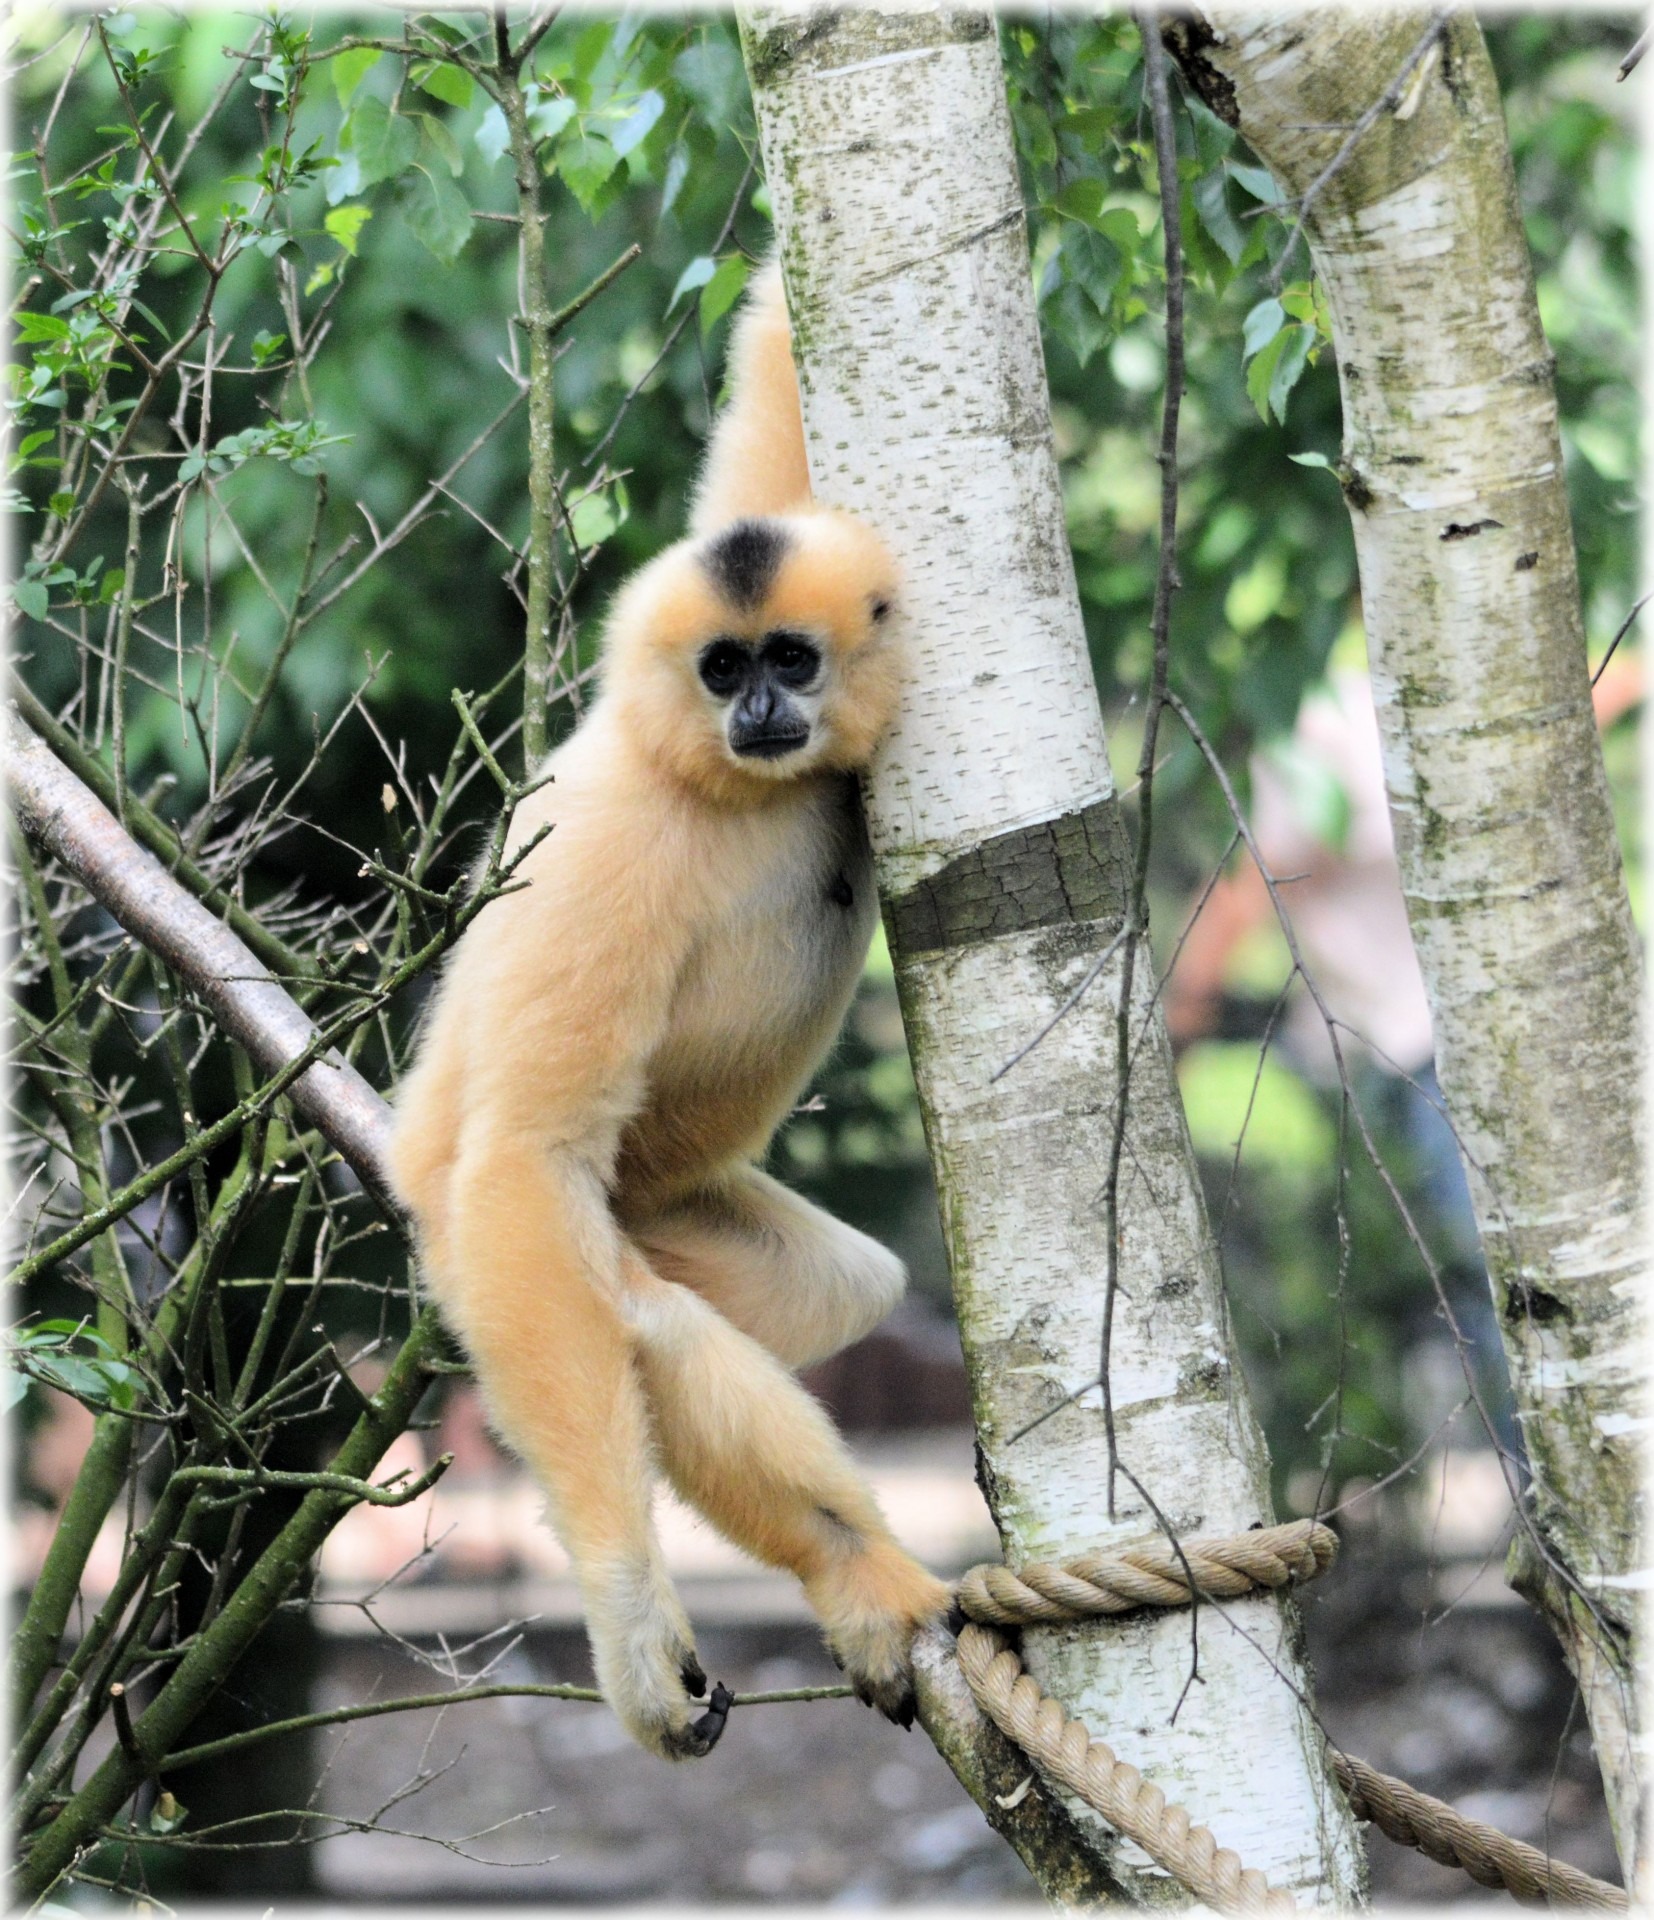
nature, dog, animal, wildlife, zoo, food, mammal, monkey, fauna, primate, holland, amsterdam, animals, gibbon, vertebrate, series, monkeys, dog like mammal, dog breed group, monkey business